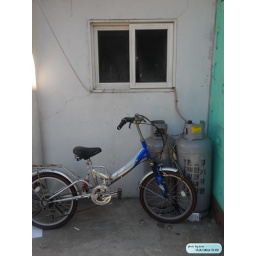
a bike by the white wall